Harlow Hill Cemetery

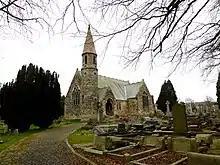
All Saints, Harlow Hill

The plot of land for the chapel and cemetery was donated by Henry Lascelles, 4th Earl of Harewood (1824–1892), and the church was opened in 1871. The chapel was designed by Isaac Thomas Shutt and Alfred Hill Thompson ARIBA, architects.